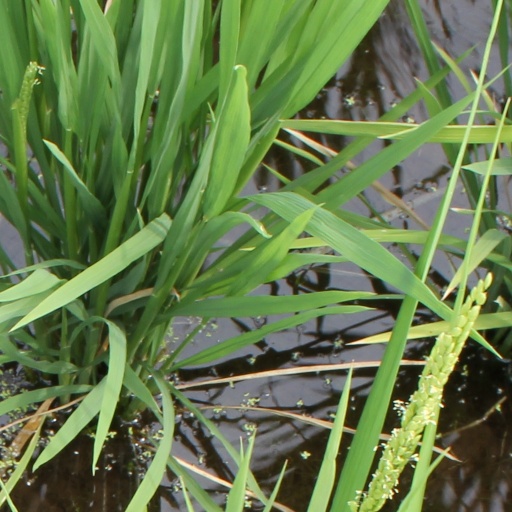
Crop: rice